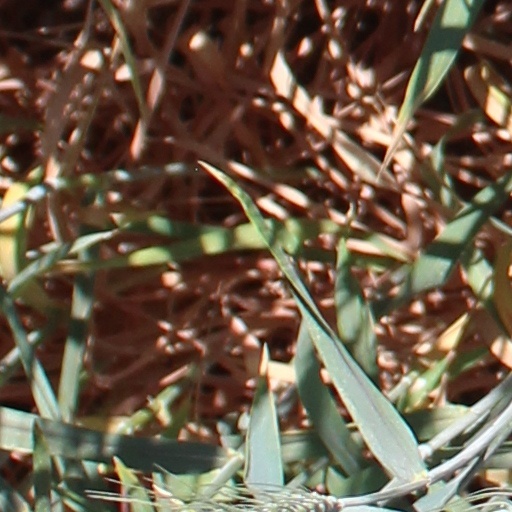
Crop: wheat